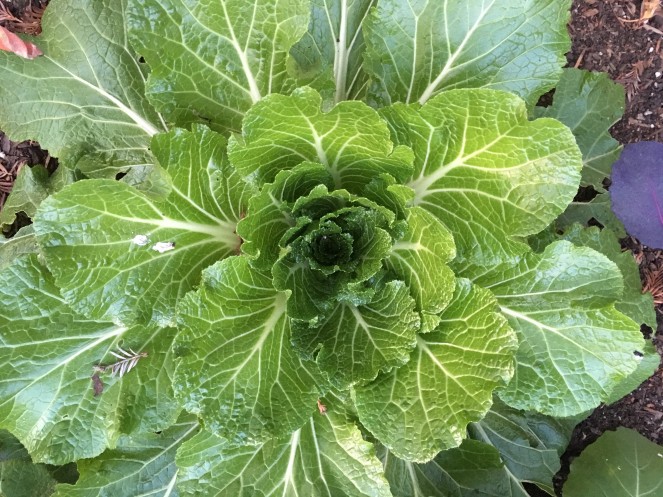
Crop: unknown
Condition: cabbage